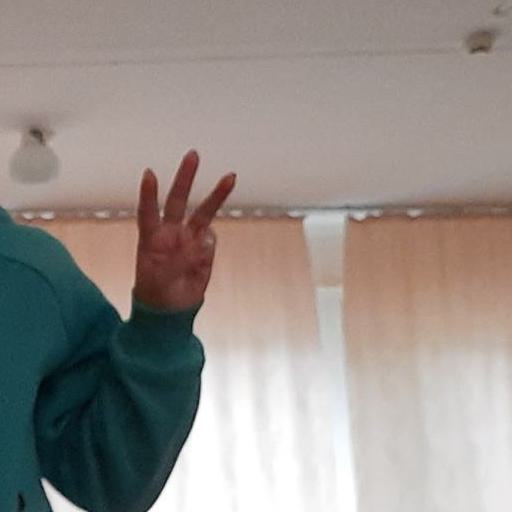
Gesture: three